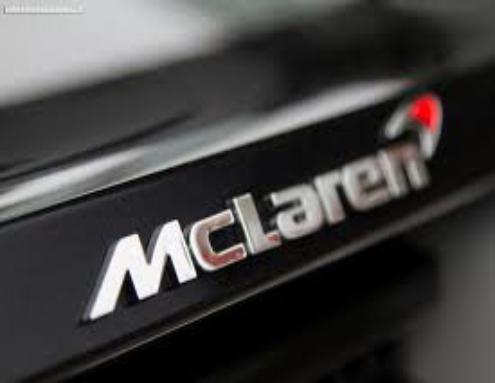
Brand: mclaren
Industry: Transportation